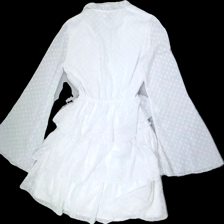
View: back
Type: Dress
Category: Ladies
Brand: Na-Kd
Brand text on label: LINN ALHBORG x NA-KD
Colors: White
Material: 100%polyester
Pattern: Lace
Cut: Regular, V-collar
Size: 34
Season: Summer
Stains: Major
Smell: Minor
Price range: 50-100
Recommended usage: Export